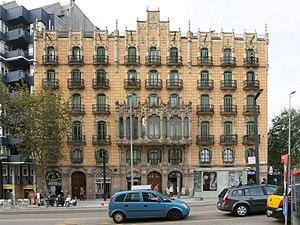
La place de Lesseps est une place de Barcelone à la limite entre les arrondissements de Gràcia et Sarrià-Sant Gervasi, en bas de l'avinguda de Vallcarca. Avant 1895, la place était surnommée « Josepets » du nom de l'église attenante à un couvent de carmélites sur la place.